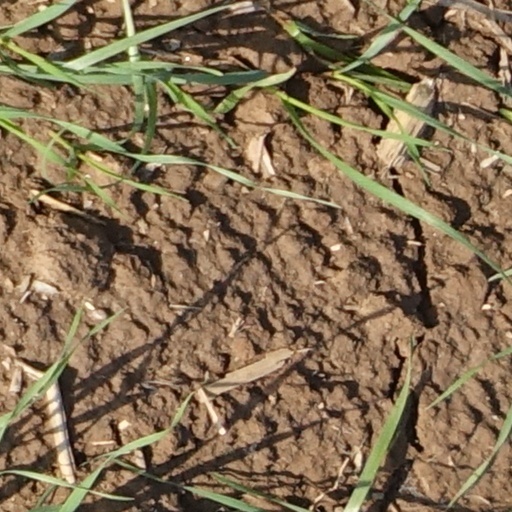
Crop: wheat